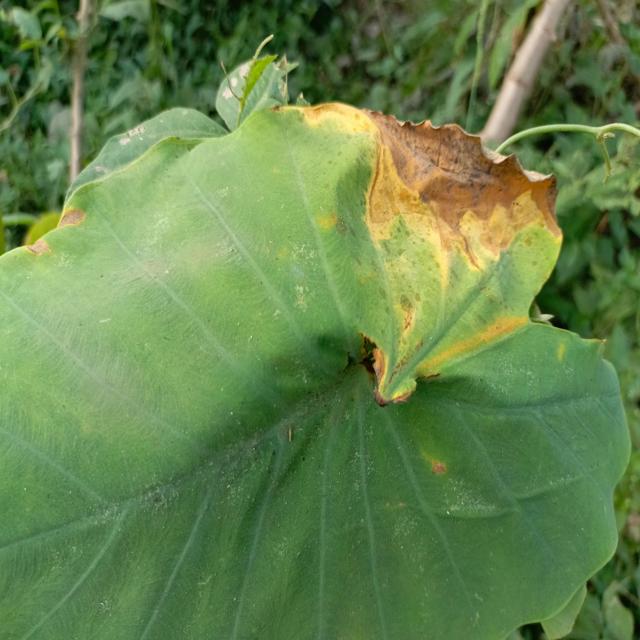
Label: Late_Blight